Heap leaching

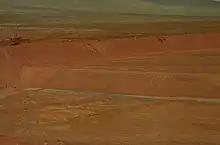
Gold heap leaching

Heap leaching is an industrial mining process used to extract precious metals, copper, uranium, and other compounds from ore using a series of chemical reactions that absorb specific minerals and re-separate them after their division from other earth materials. Similar to in situ mining, heap leach mining differs in that it places ore on a liner, then adds the chemicals via drip systems to the ore, whereas "in situ" mining lacks these liners and pulls pregnant solution up to obtain the minerals. Heap leaching is widely used in modern large-scale mining operations as it produces the desired concentrates at a lower cost compared to conventional processing methods such as flotation, agitation, and vat leaching.